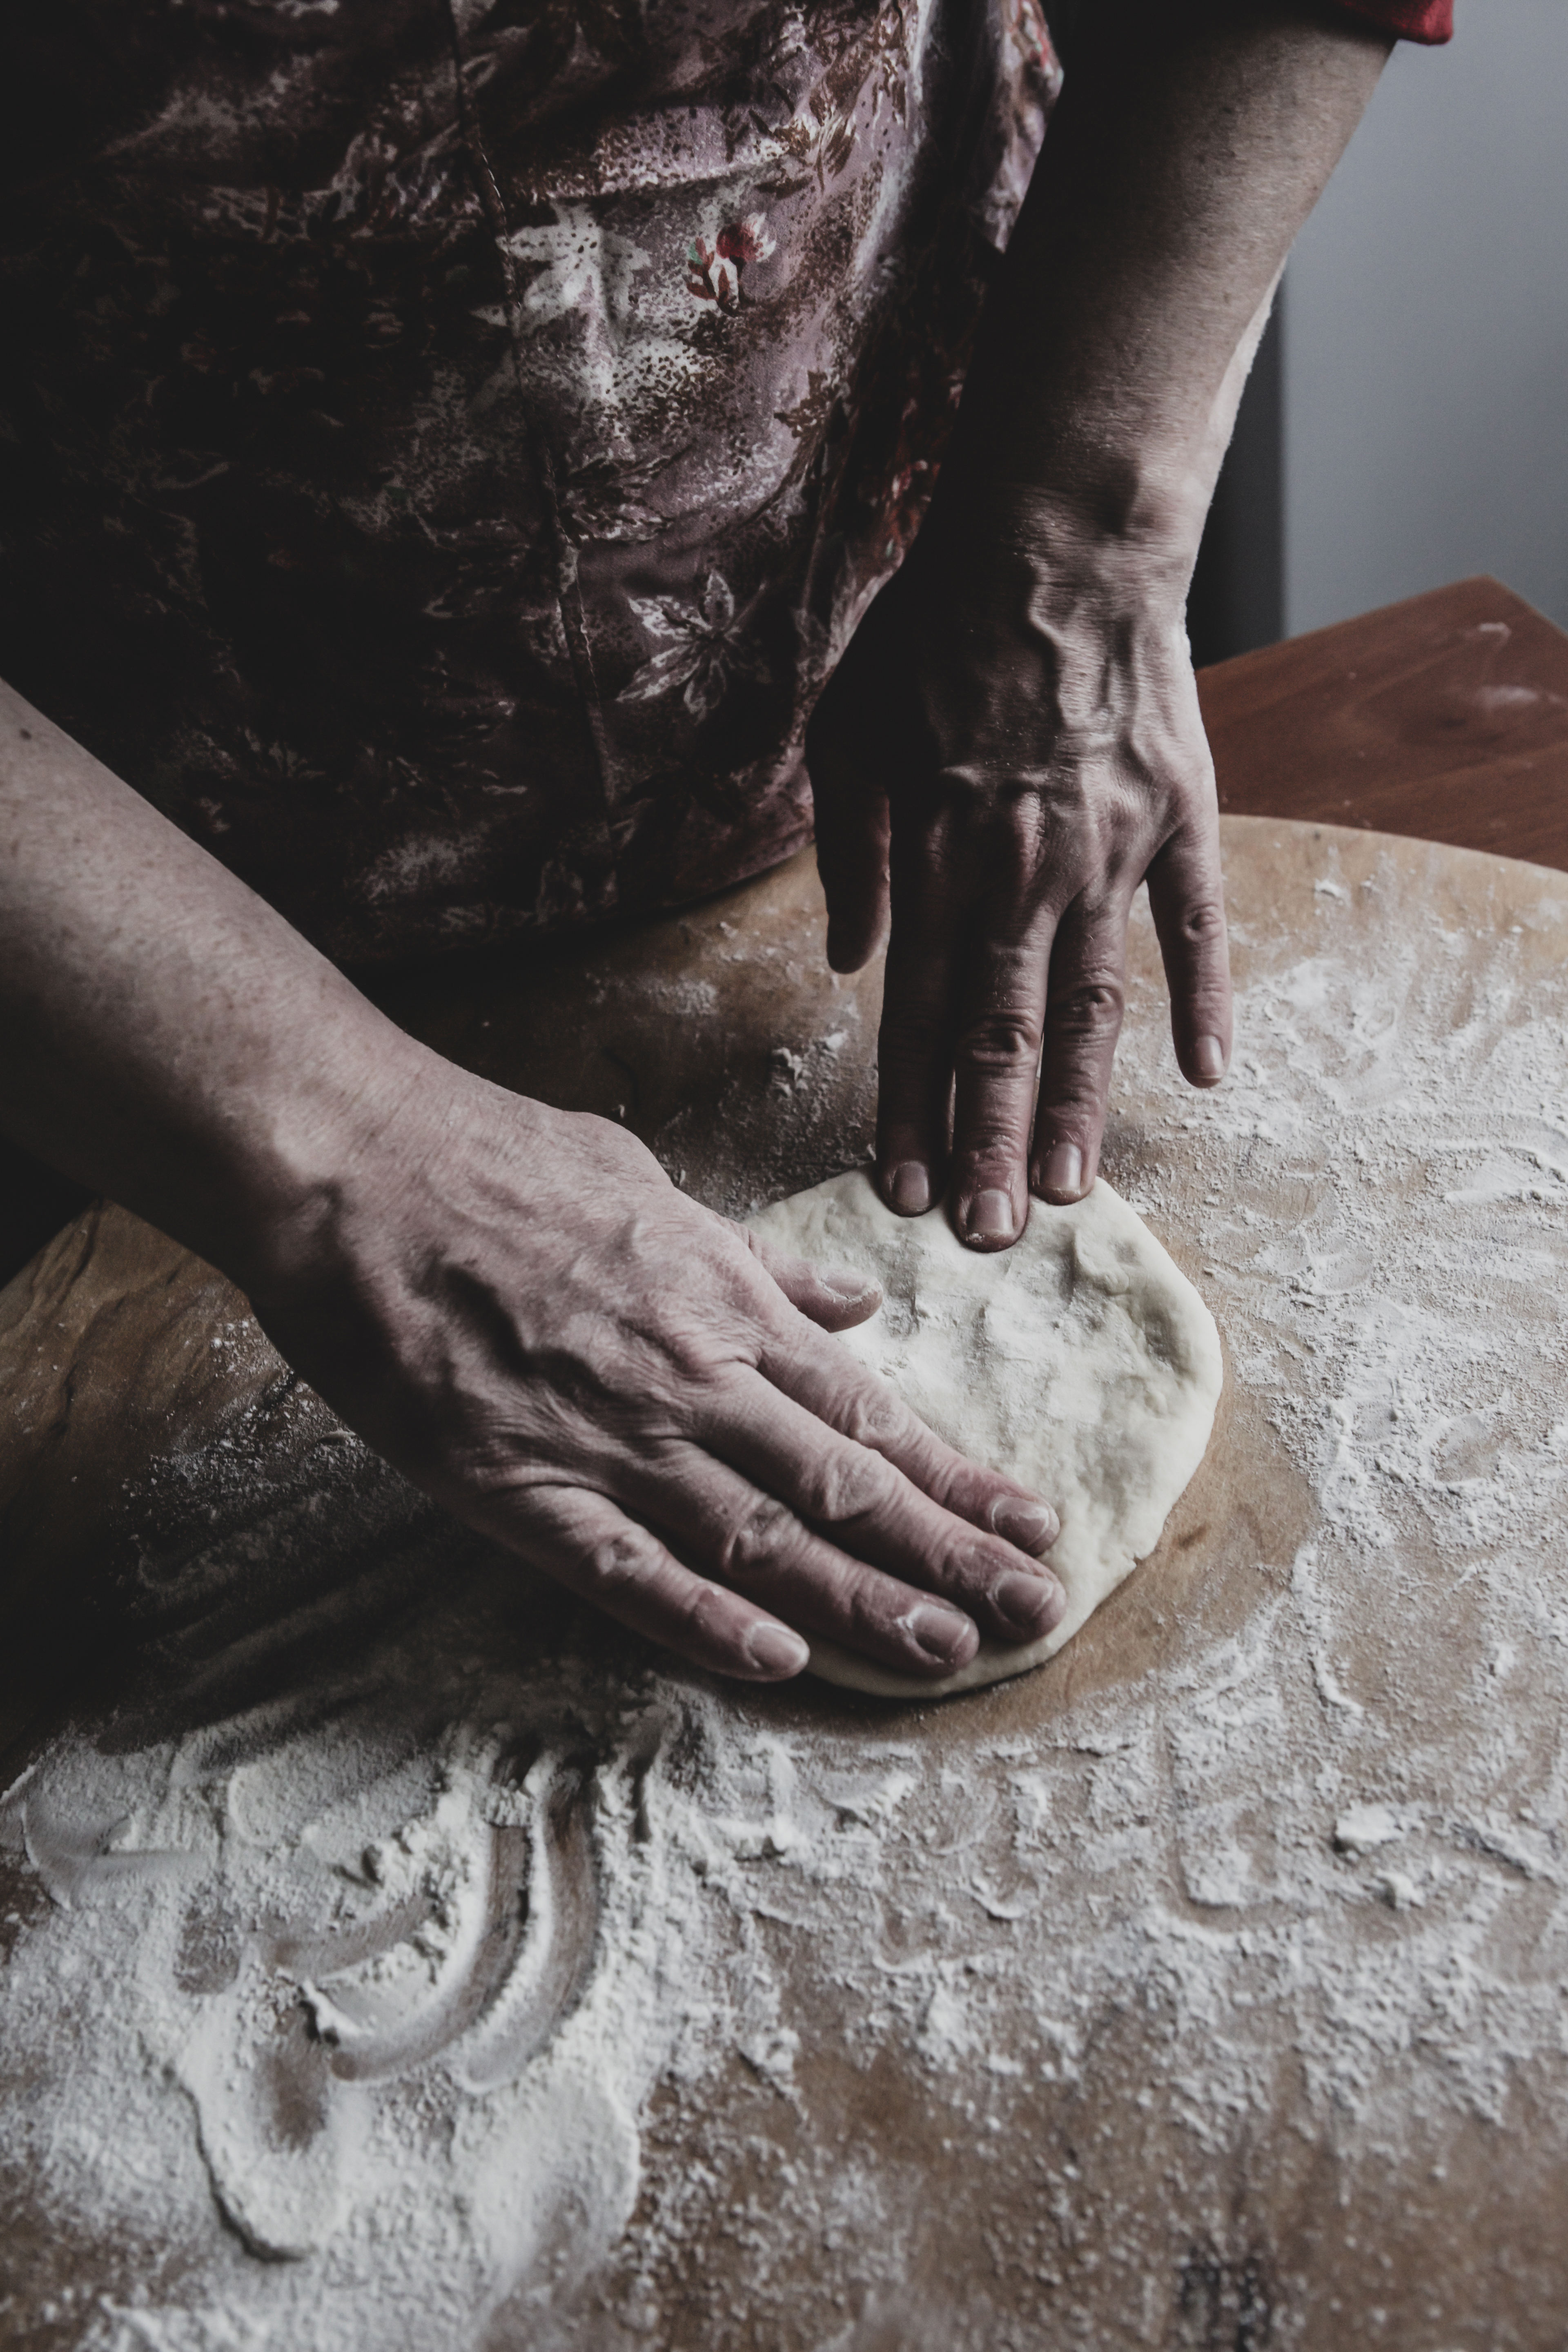
hand, dough, clay, sculpture, art, gesture, artifact